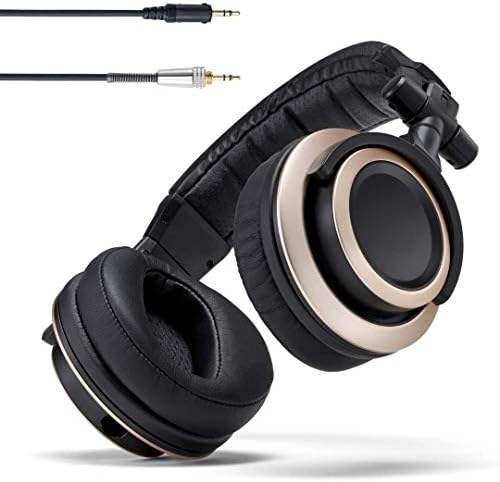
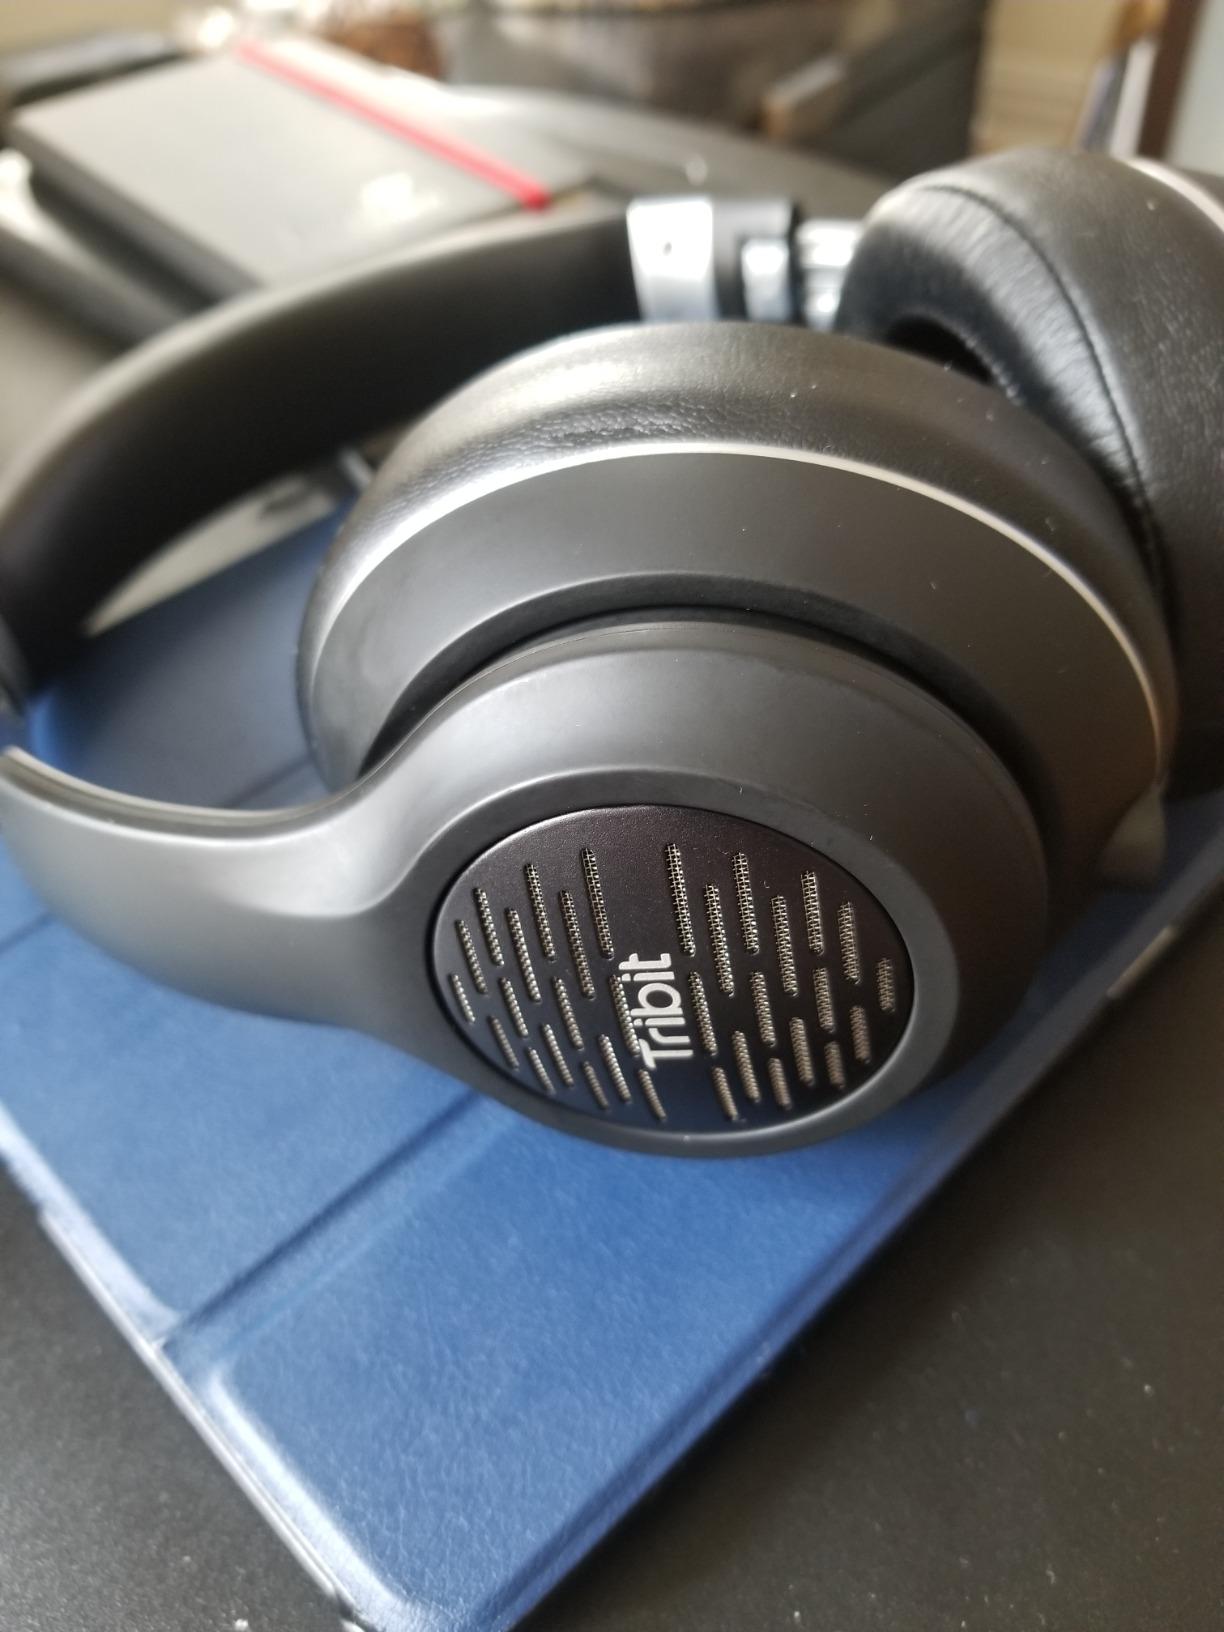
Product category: headphones
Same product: no